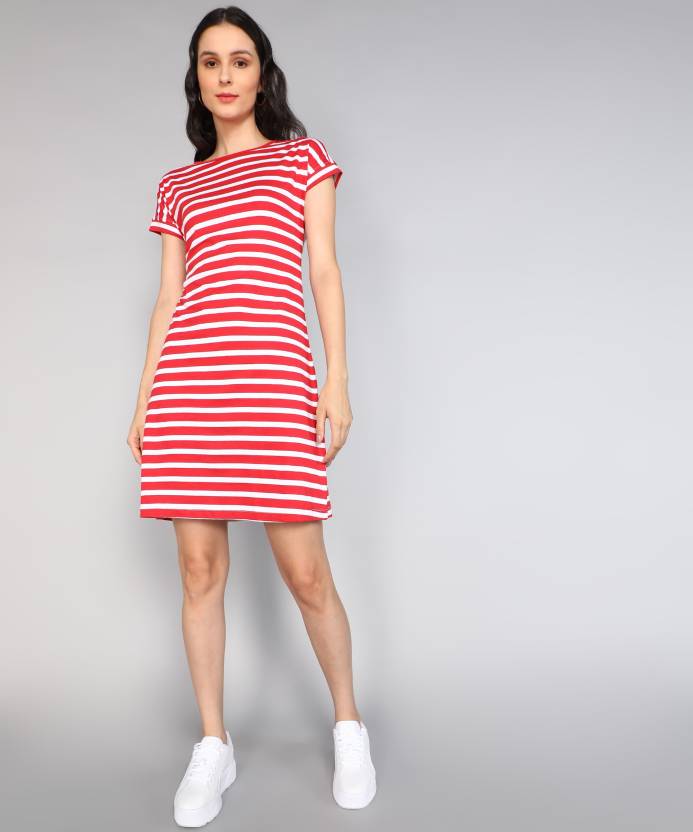
Product: Women T Shirt Red Dress
Price: ₹574
Colors: Red
Pattern: Striped